Geoff Monty

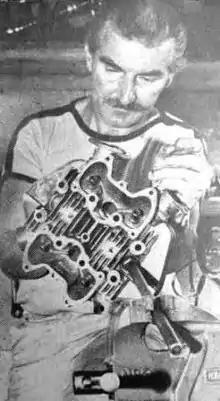
Monty in 1969 working on a Triumph cylinder head with a twin spark plug conversion using additional, centrally-located, smaller 10 mm plugs, mounted into a bench-vice via a tube screwed into one of the original 14 mm plug-threads

Geoff Monty was an English professional motorcycle racer, constructor, rider-sponsor and retail dealer, initially based in Kingston on Thames and later – under the name "Monty and Ward" – Twickenham areas, near London, with a move to Edenbridge, Kent by 1968.